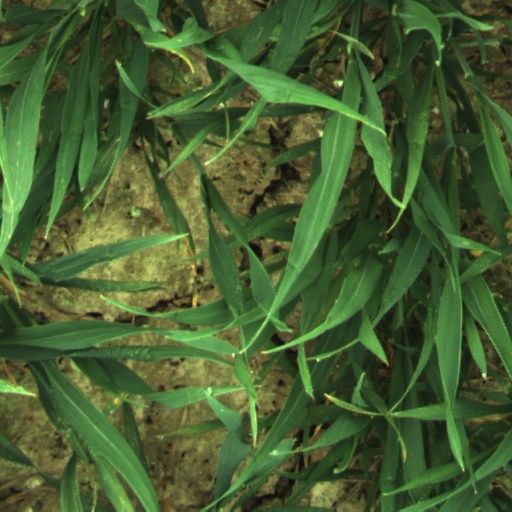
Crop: wheat